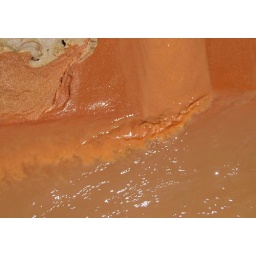
various shades of reds &amp;amp; browns. a ribbon of water coming down the sand to mix in the brown stream.